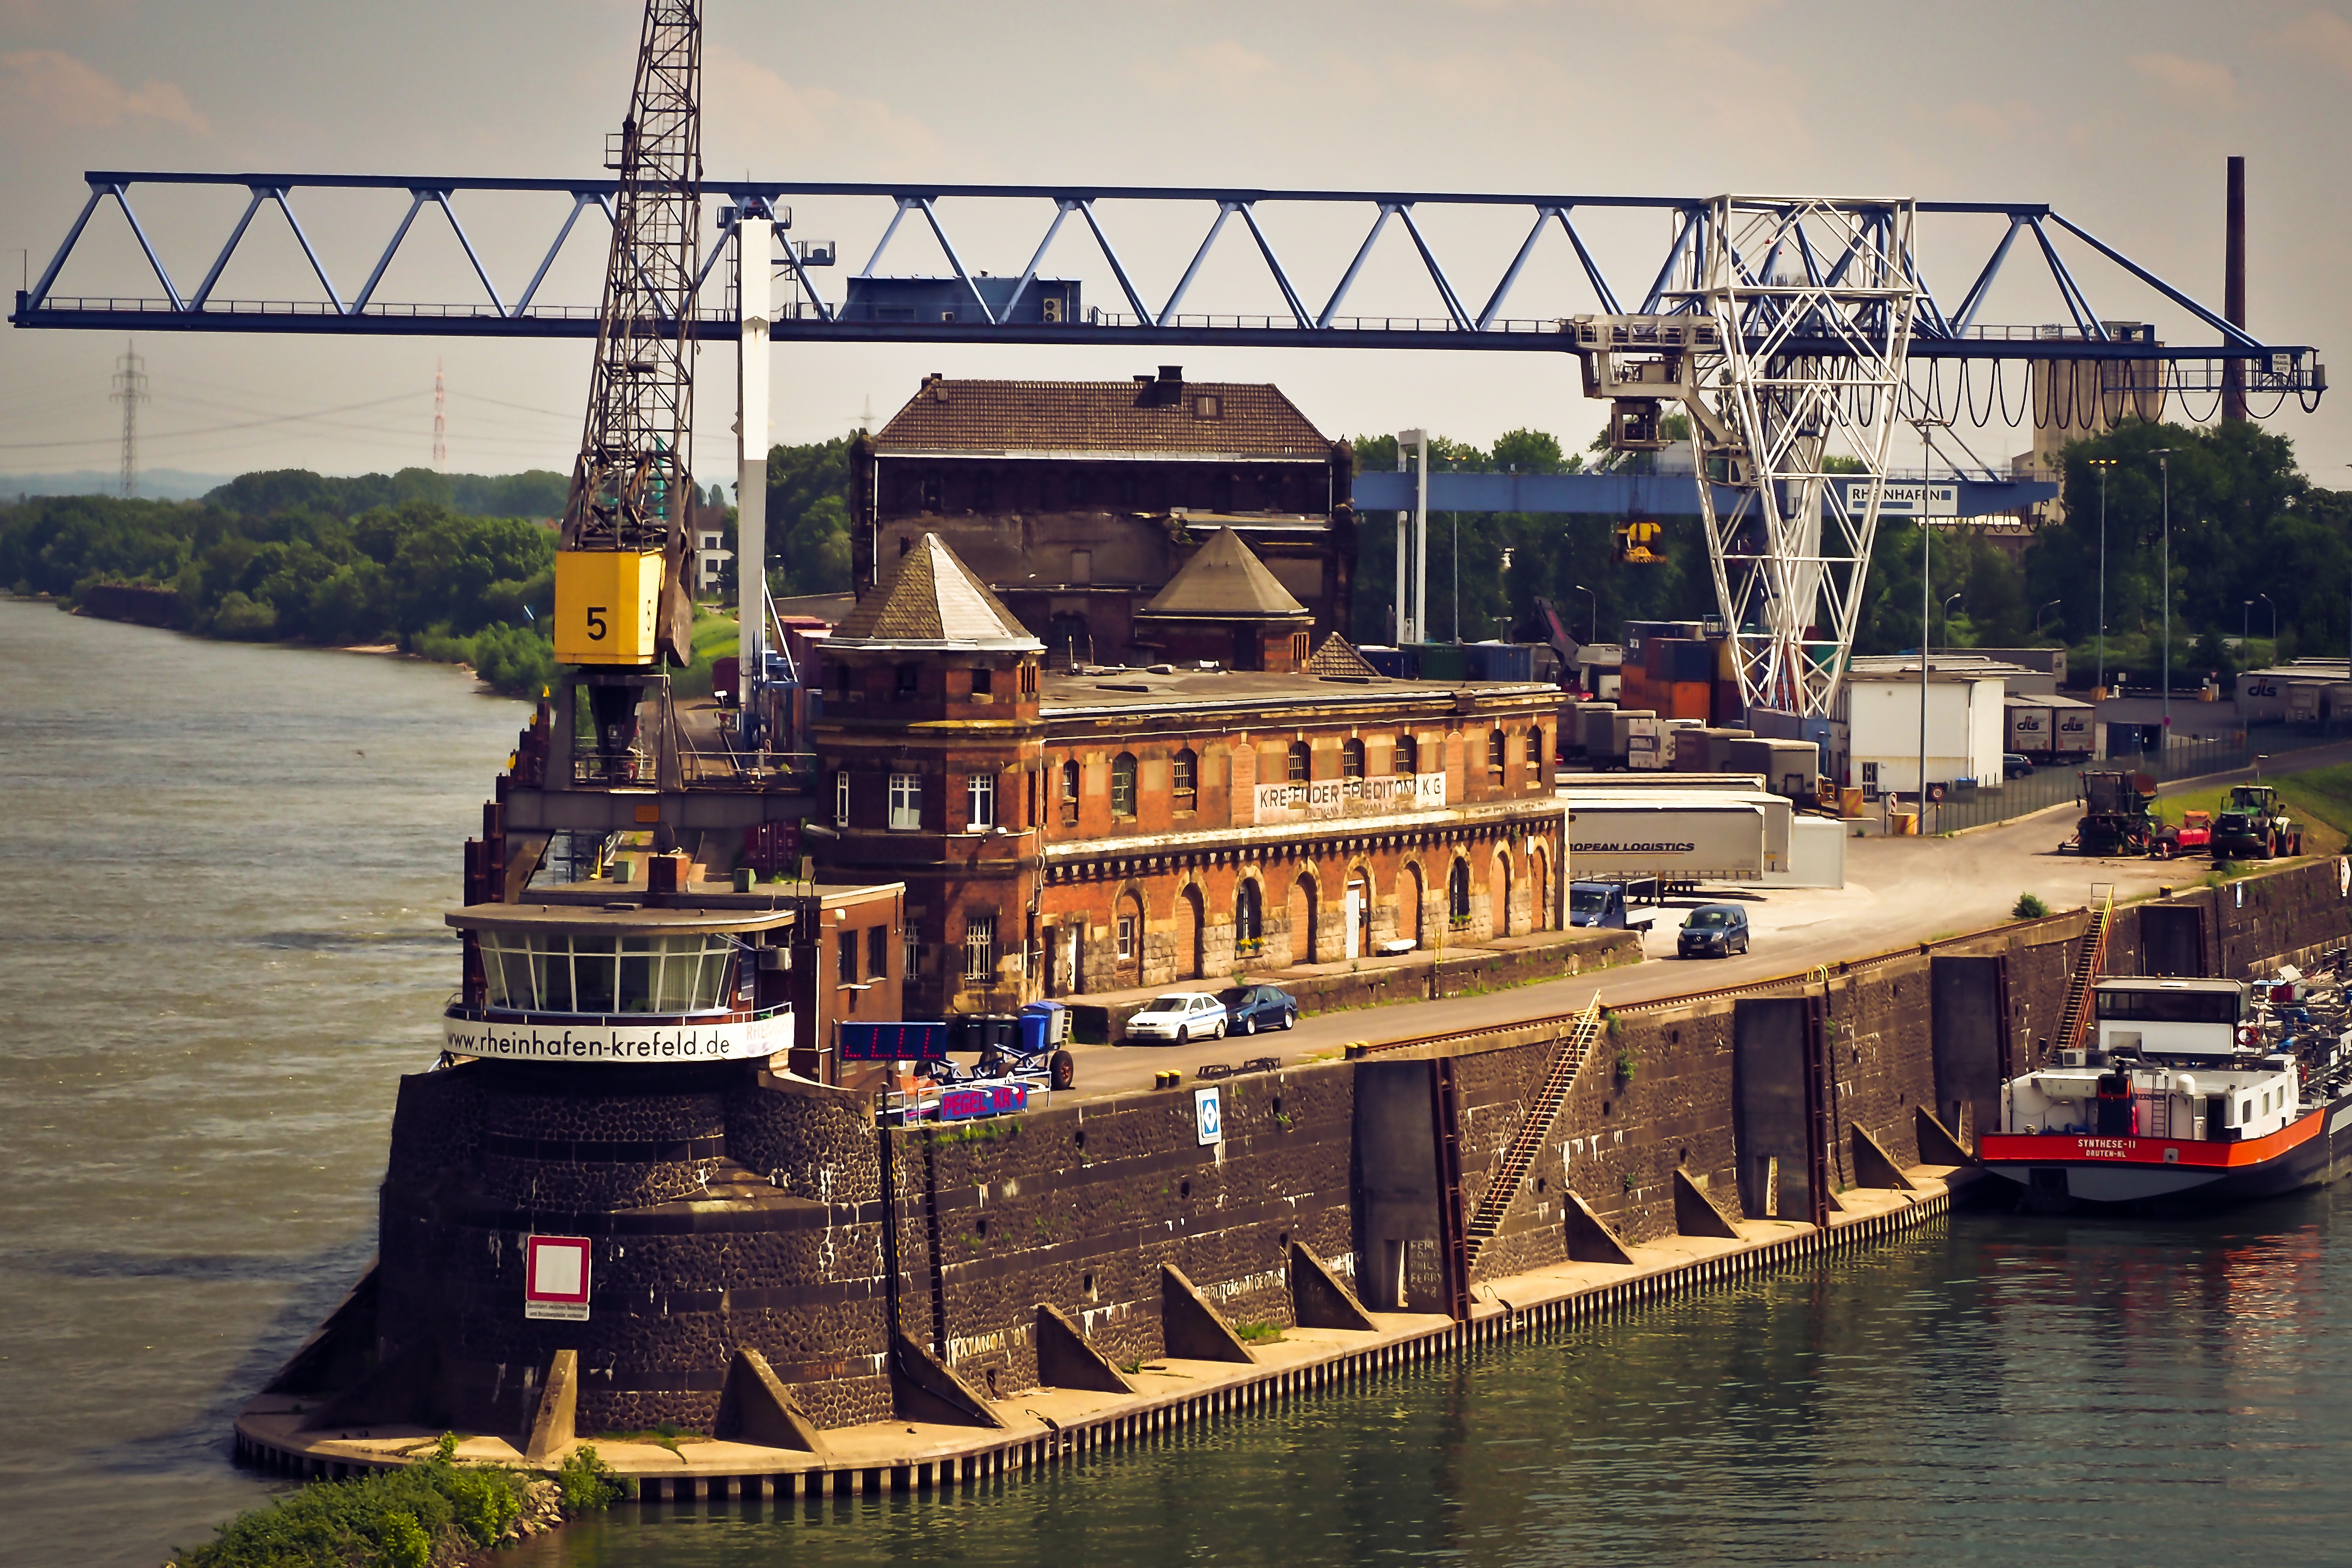
landscape, sea, water, dock, sunset, boat, bridge, vintage, building, atmosphere, river, ship, dusk, transport, vehicle, harbor, industry, port, waterway, cargo, crane, quiet, shipping, tugboat, anchorage, watercraft, steamboat, mood, rhine, harbour cranes, inland waterway transport, loading crane, passenger ship, kontor, old port, freight transport, galleon, transport of goods, inland port, marketing hub, krefeld